France Travail

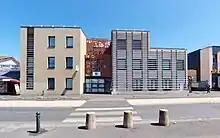
France Travail in Sainte-Geneviève-des-Bois

France Travail receives those that have declared unemployment and provides them with social benefits, while helping companies to find candidates for a job.